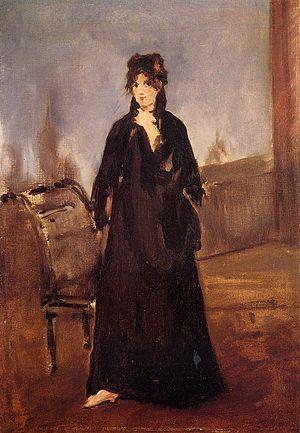
Berthe Marie Pauline Morisot, née le 14 janvier 1841 à Bourges et morte le 2 mars 1895 à Paris 16ᵉ, est une artiste peintre française, membre fondateur et doyenne du mouvement d'avant-garde que fut l'Impressionnisme.